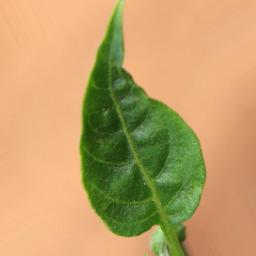
Label: mites_and_trips